Woodside, Queens

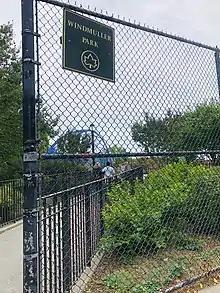
Windmuller Park

Windmuller Park (including Lawrence Virgilio Playground), between 39th Road and 39th Drive from 52nd to 54th Streets. It was named after Louis Windmuller, a local resident who was a German immigrant and a businessman. In 1936, Windmuller's children donated the family land to the city and it developed shortly after under the Federal Works Progress Administration relief work program. In 2002, the park's playground was named for Lawrence Virgilio (1962–2001), a New York City Firefighter who died in the World Trade Center in the 2001 September 11 attacks. Facilities include fields and courts for baseball and handball; a playground and spray shower; a running track; a swimming pool; and fitness equipment. In 2007, a capital investment project added an open-air stage, a renovated ADA-accessible public restroom, mini-pool, exercise track, pathways, fencing, basketball courts, and new exercise equipment.